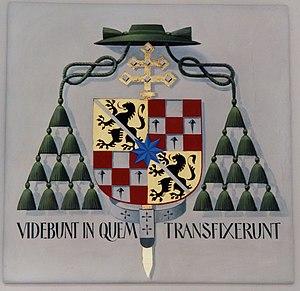
Karl Braun, né le 3 décembre 1930 à Kempten, est un prélat catholique allemand, évêque d'Eichstätt de 1984 à 1995 puis archevêque de Bamberg de 1995 à 2001.